The Hop (streetcar)

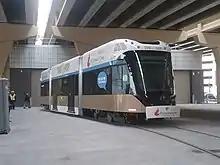
The first streetcar for The Hop, when newly delivered, March 2018

The system is operated by Transdev, under contract to the city of Milwaukee, the streetcar system's owner. The contract goes through December 2023, covering the first five years of in-service operation, with an option for a five-year extension.